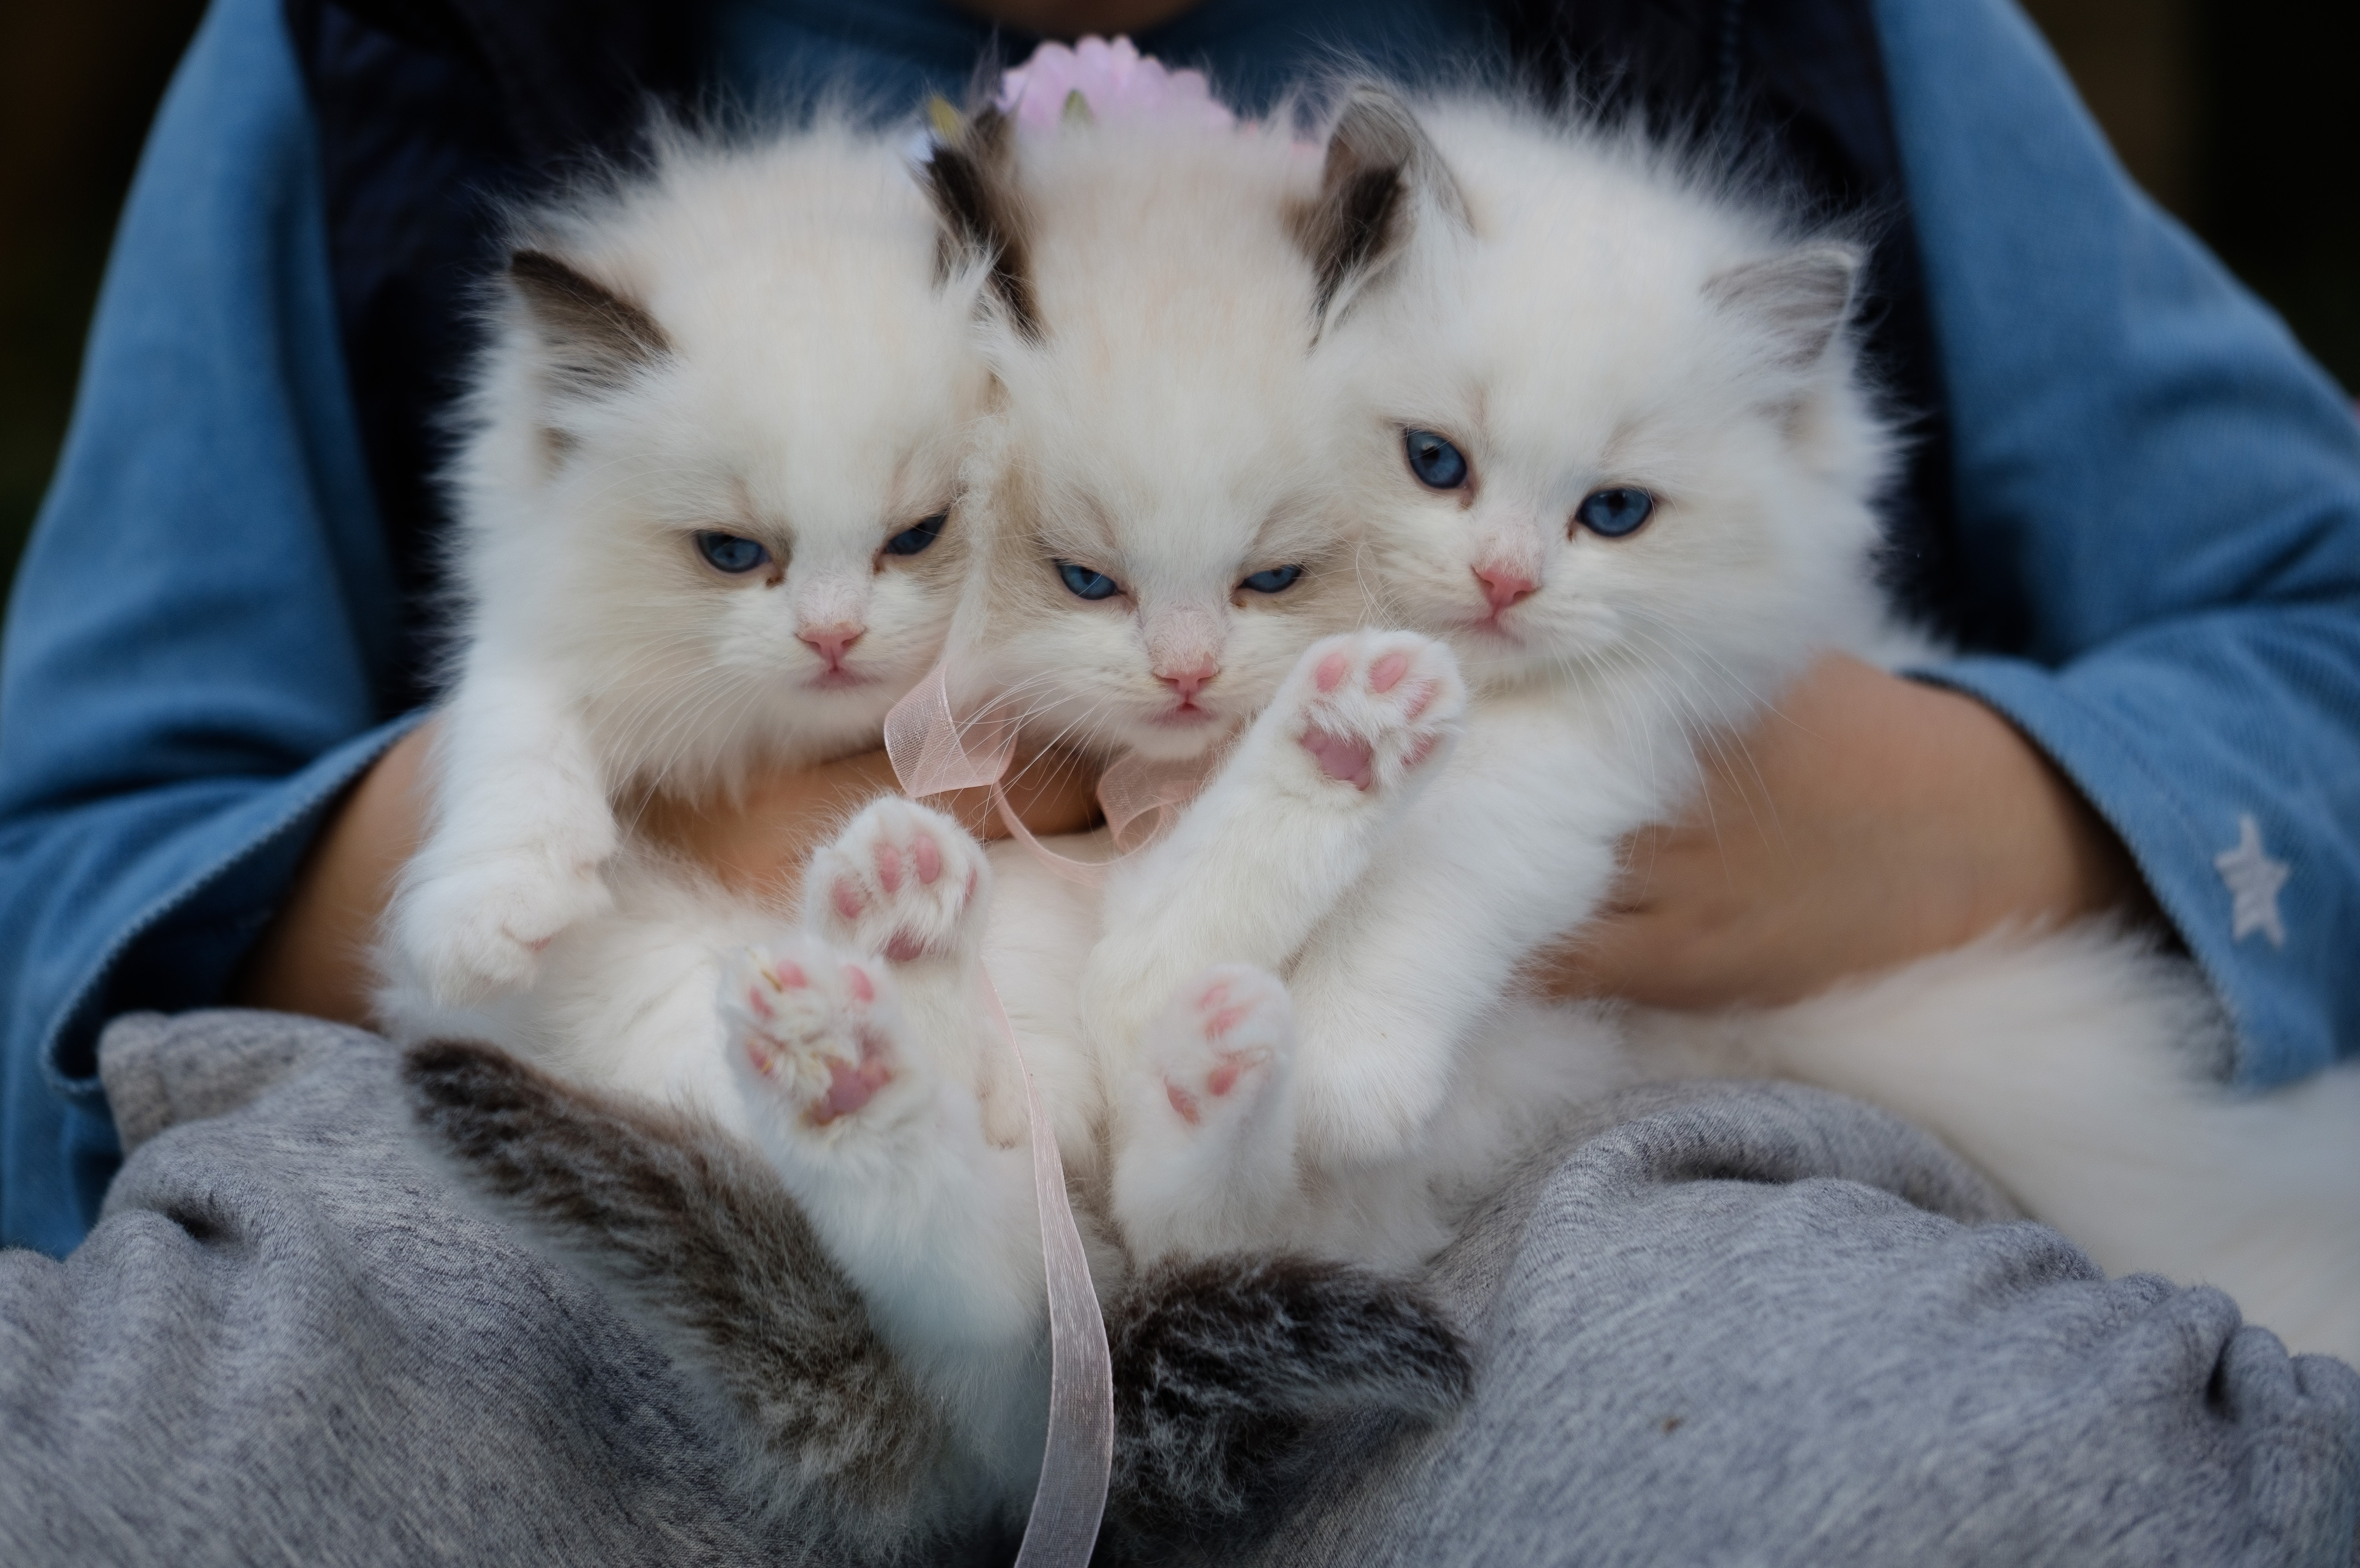
cat, mammal, vertebrate, small to medium sized cats, felidae, whiskers, carnivore, ragdoll, kitten, british semi longhair, domestic long haired cat, ragamuffin, norwegian forest cat, british longhair, asian semi longhair, turkish van, persian, fur, polydactyl cat, napoleon cat, siberian, american curl, claw, cymric, fawn, munchkin, asian